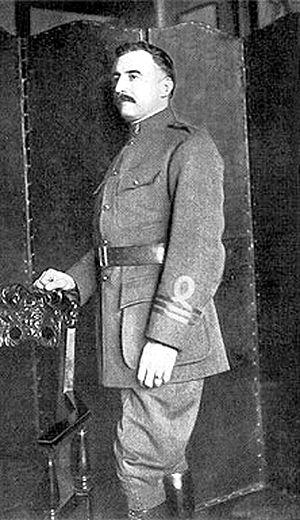
L'escadrille La Fayette est une unité de volontaires américains constituée en 1916 sous commandement français afin de venir en aide à la France lors de la Première Guerre mondiale. Elle fut nommée en mémoire du marquis de La Fayette, héros français de la guerre d'indépendance des États-Unis. Ces volontaires américains, étrangers donc, étaient immatriculés à la Légion étrangère. Les couleurs de la Légion, le vert et le rouge, apparaissent dans l'insigne de l'escadrille.